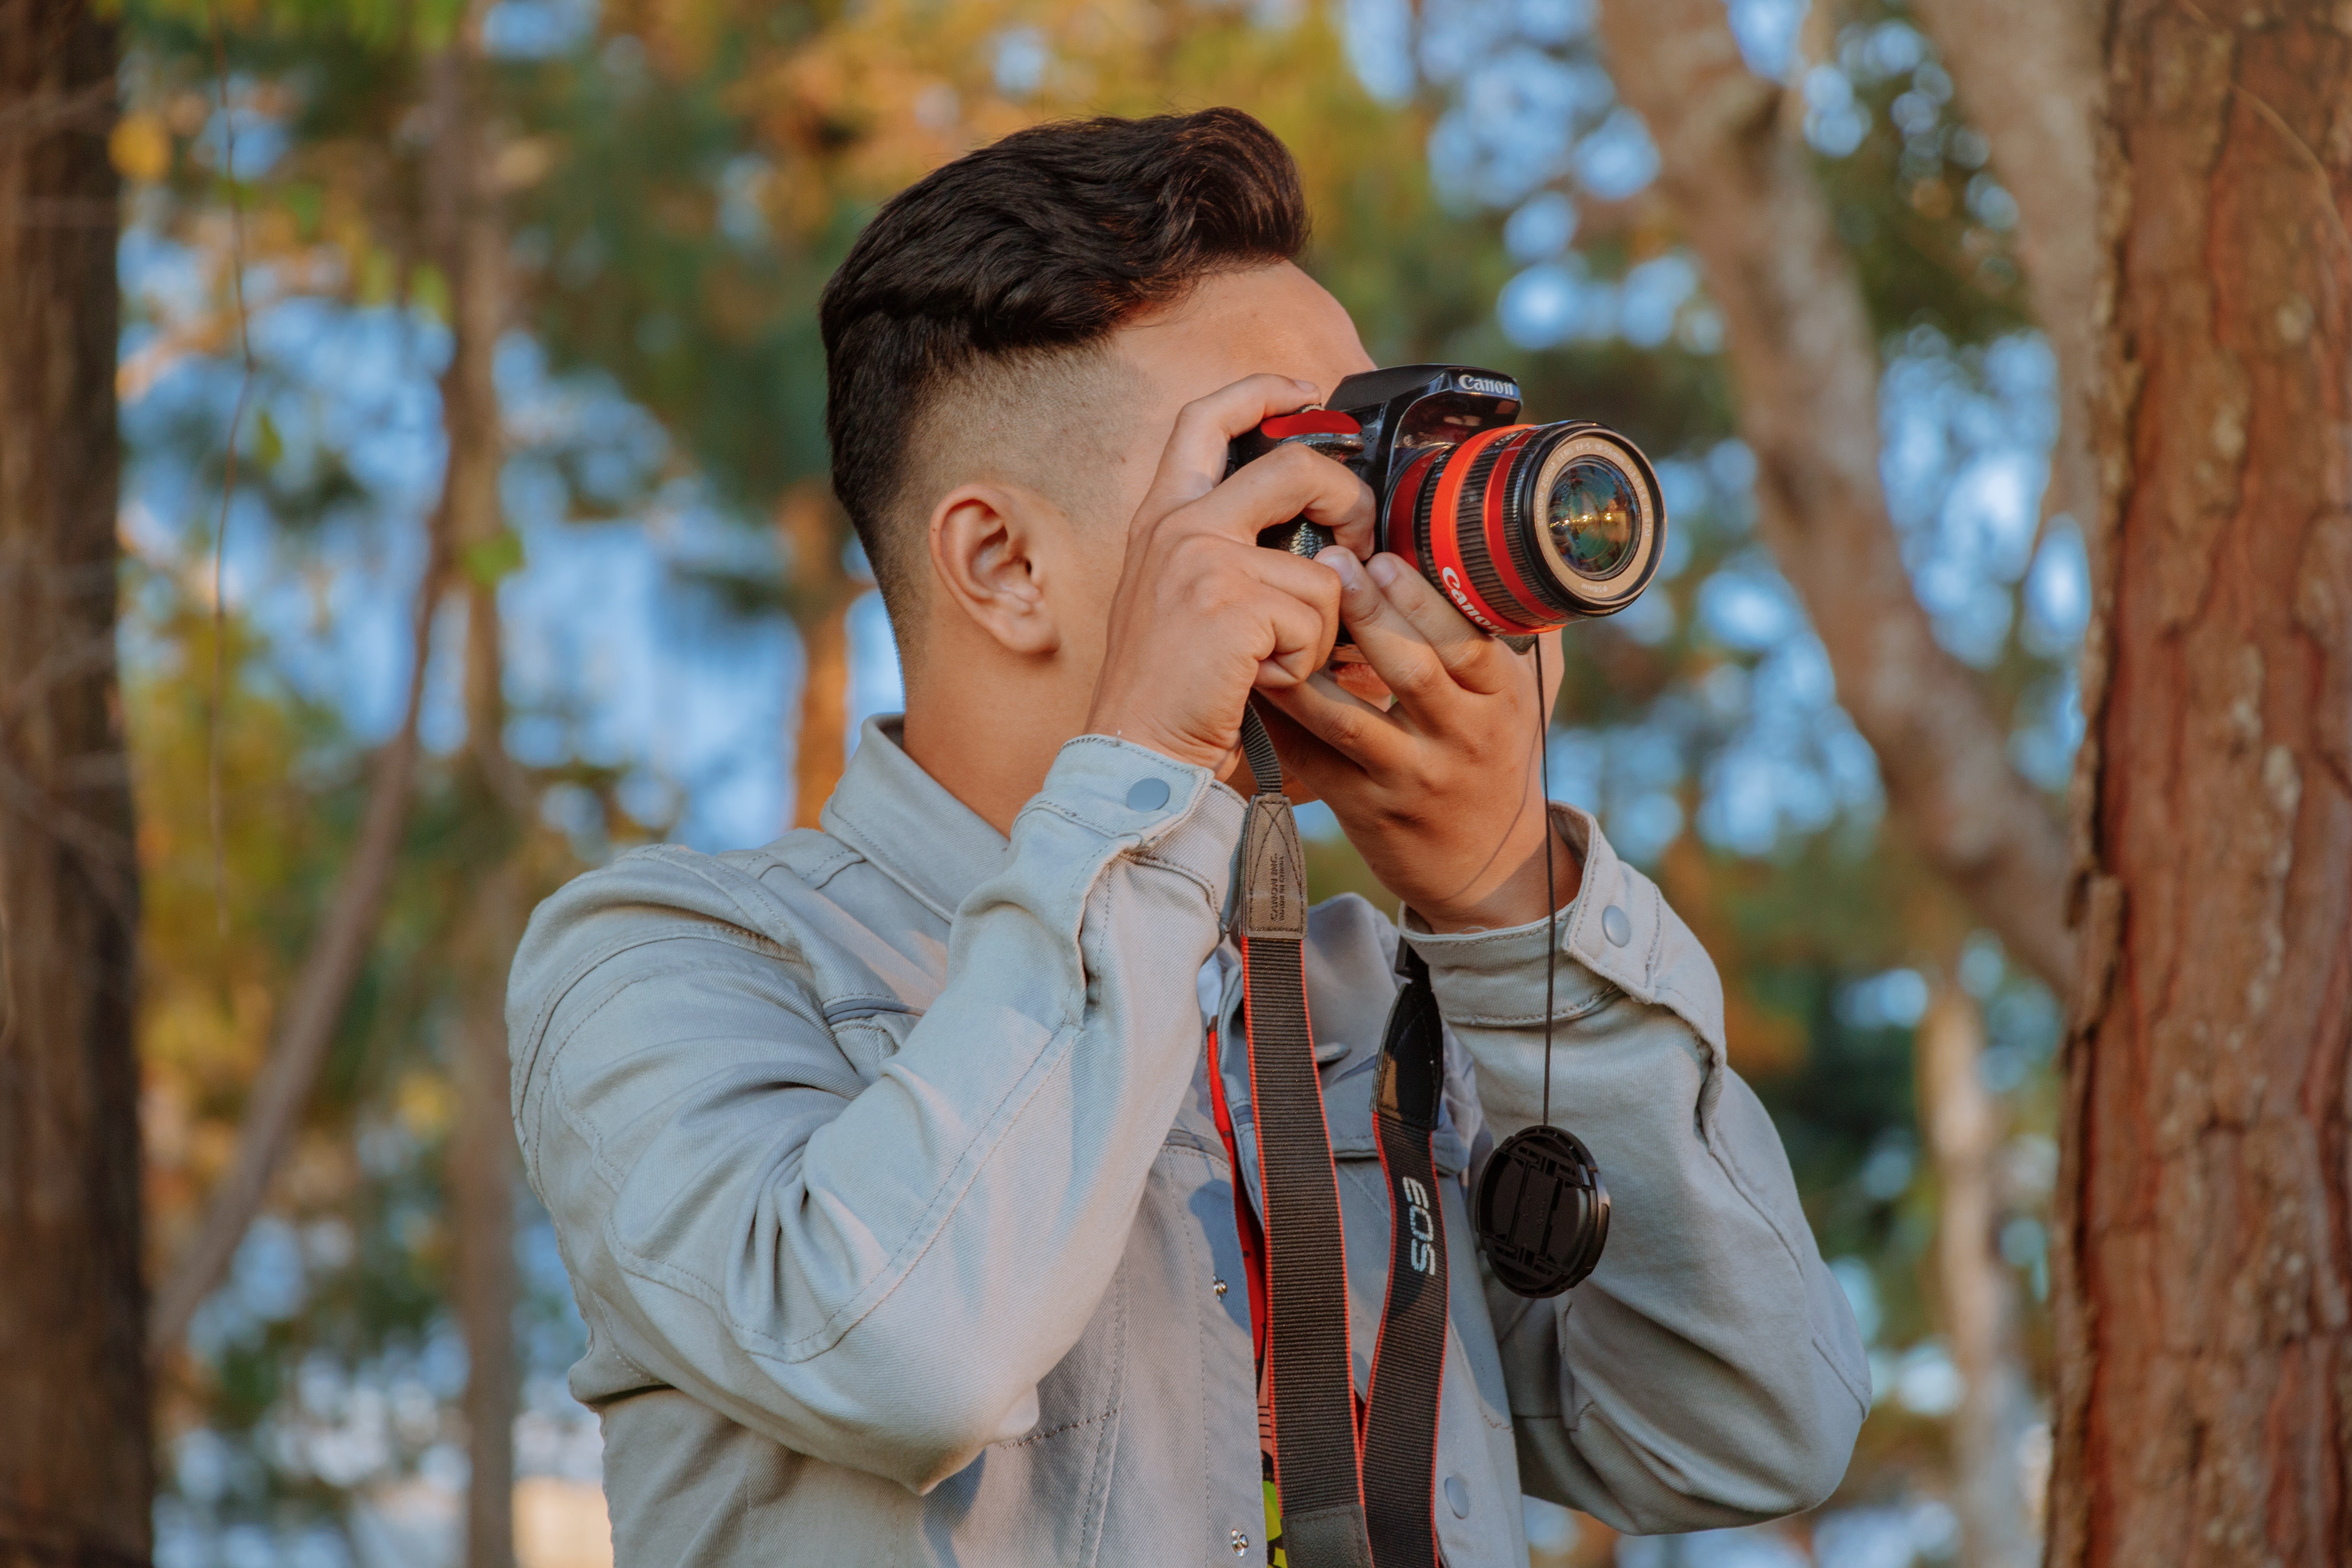
photograph, photographer, photography, tree, autumn, camera lens, portrait photography, binoculars, cameras optics, happy